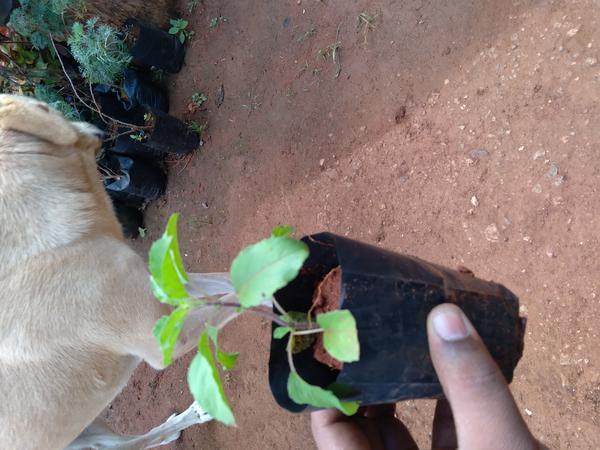
Plant: Tulasi